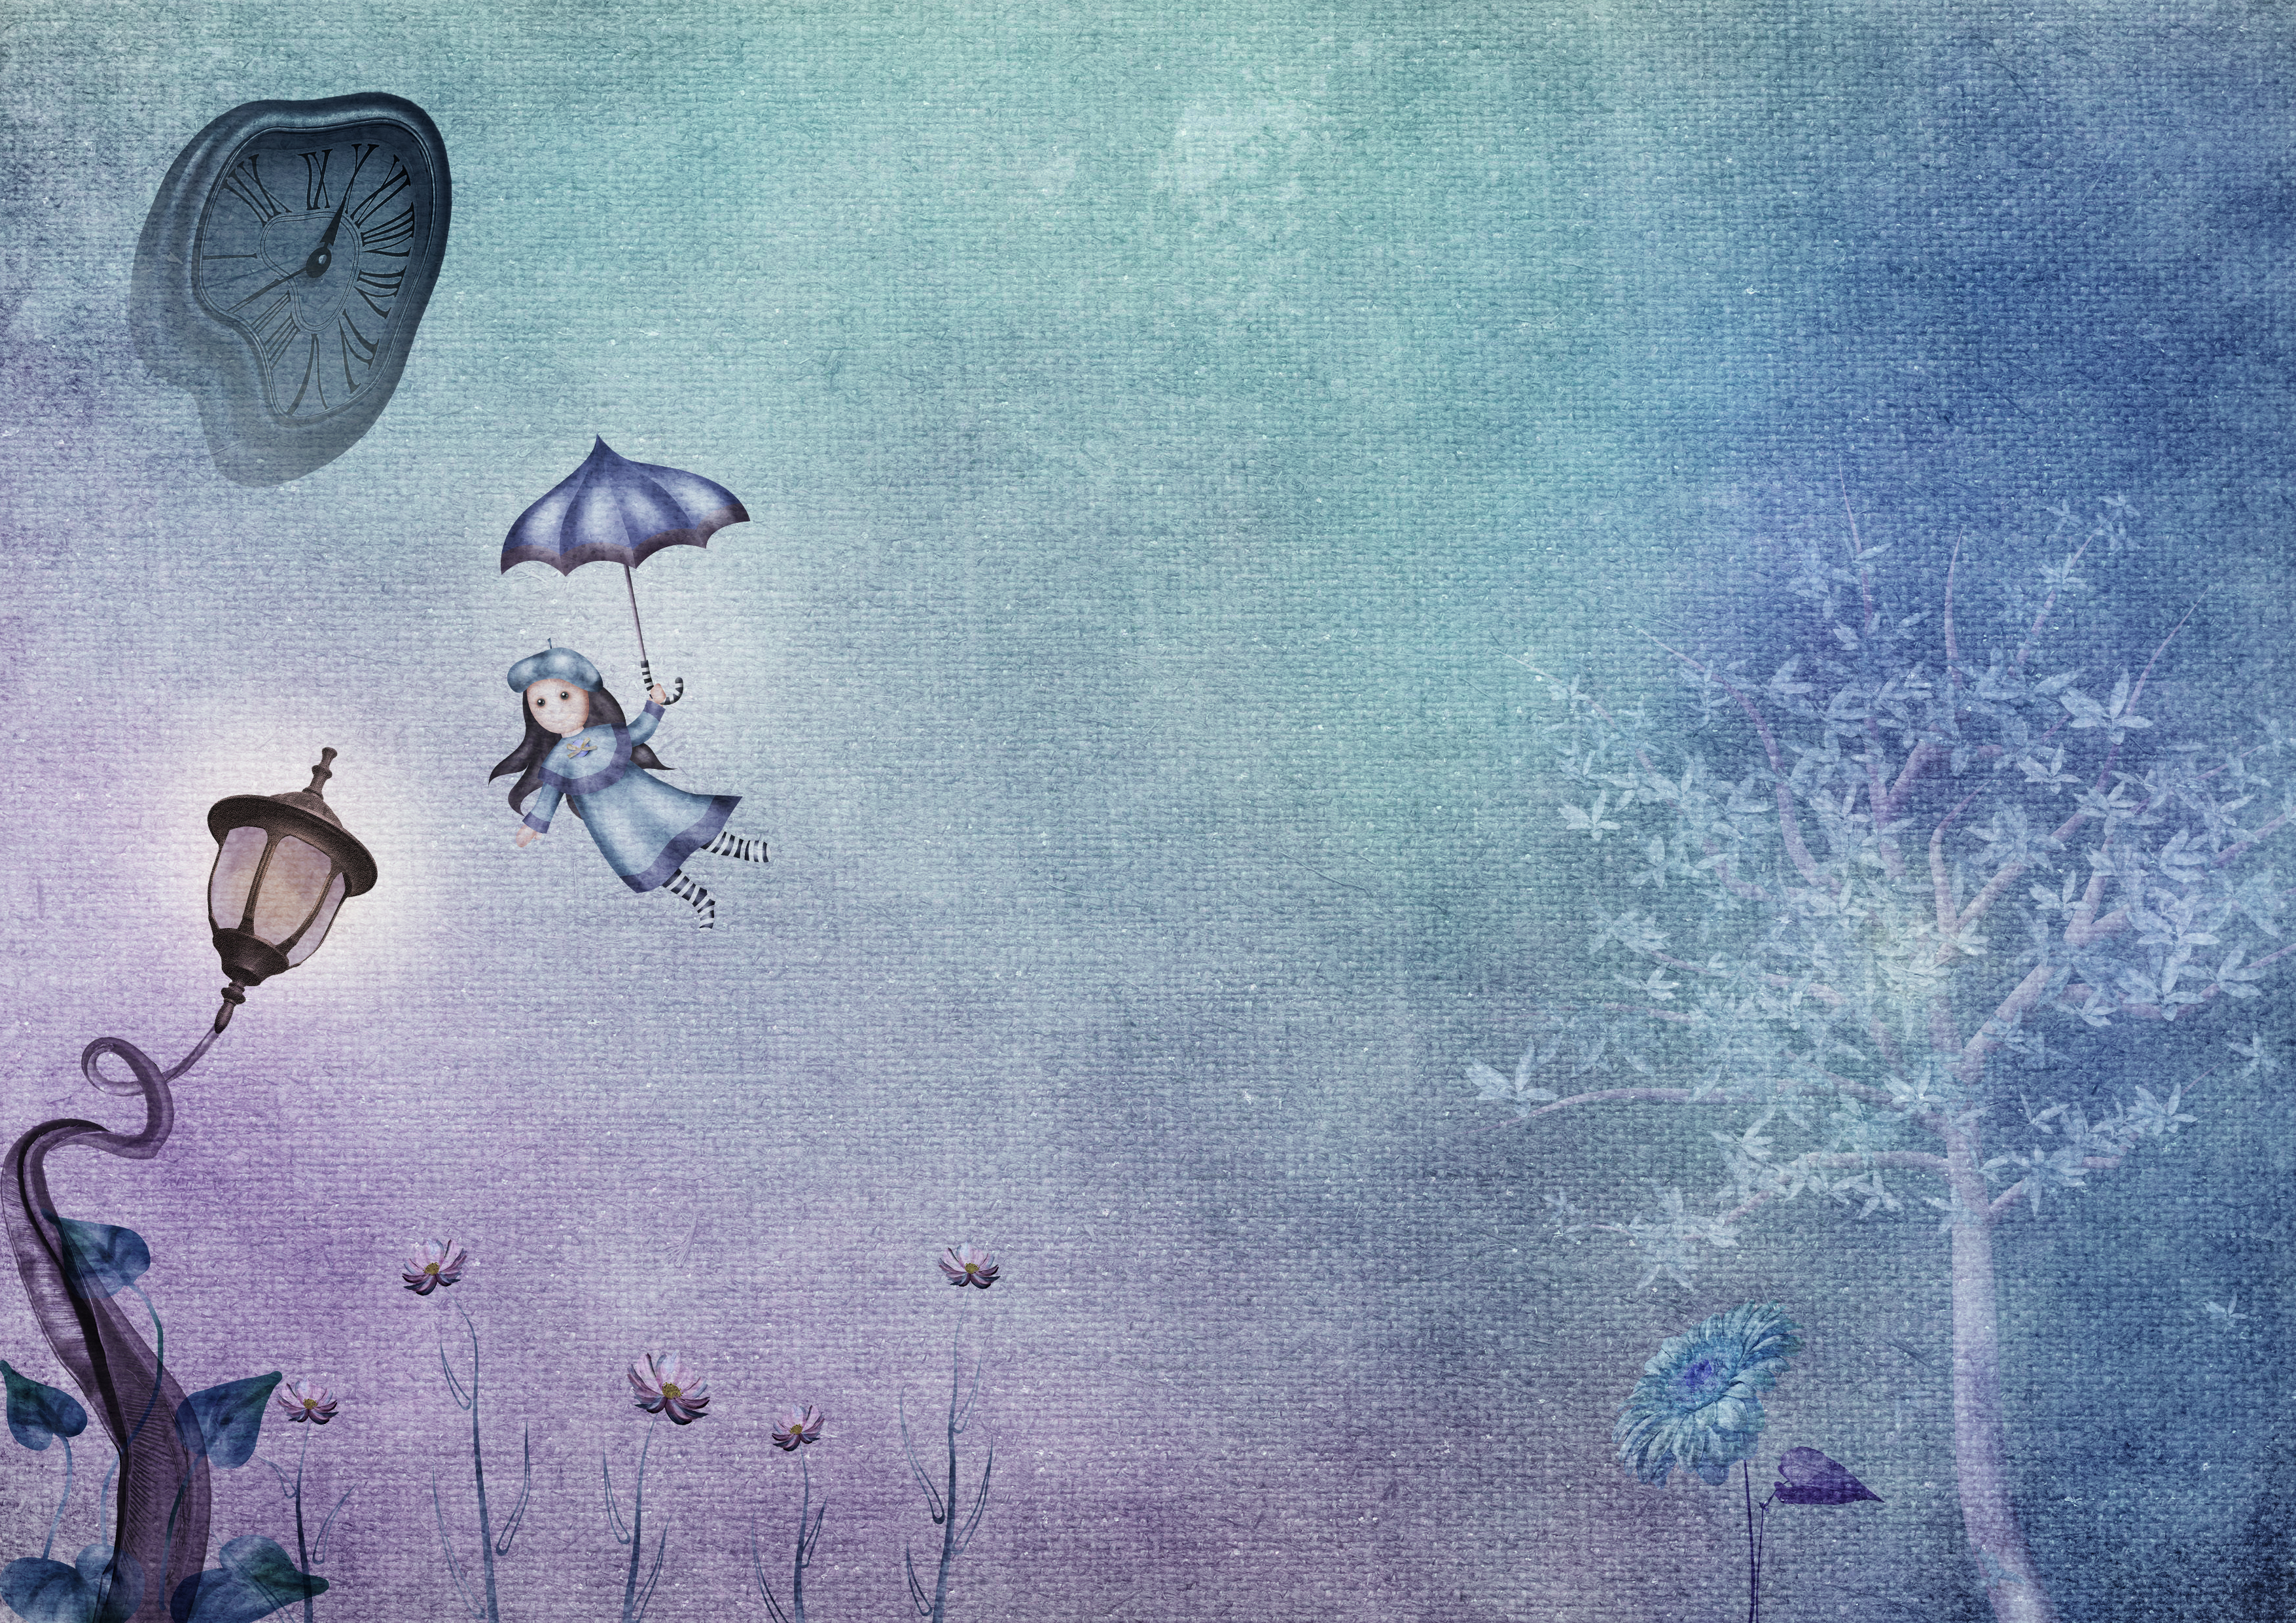
fantasy, clock, tree, lamp, girl, umbrella, light, blurred, drawing, mood, sweet, flying, dreamy, playful, floral, purple, green blue, cute, child, card, birthday, greeting card, blue, sky, painting, art, water, watercolor paint, visual arts, paint, computer wallpaper, acrylic paint, wallpaper, illustration, artwork, calm